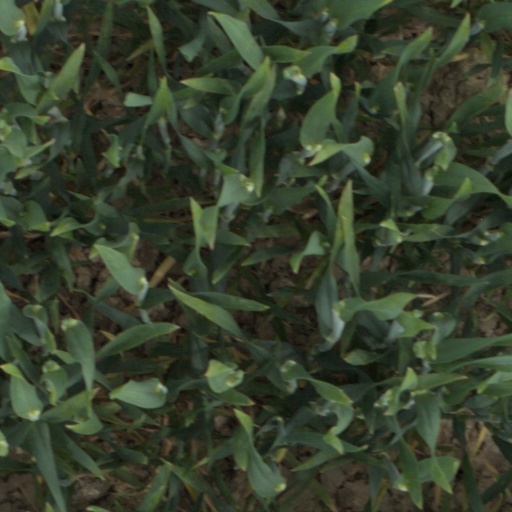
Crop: wheat